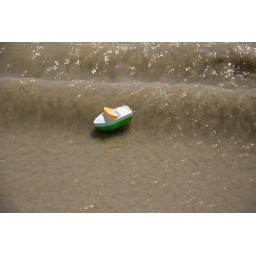
Toy boat in the surf on Galveston beach